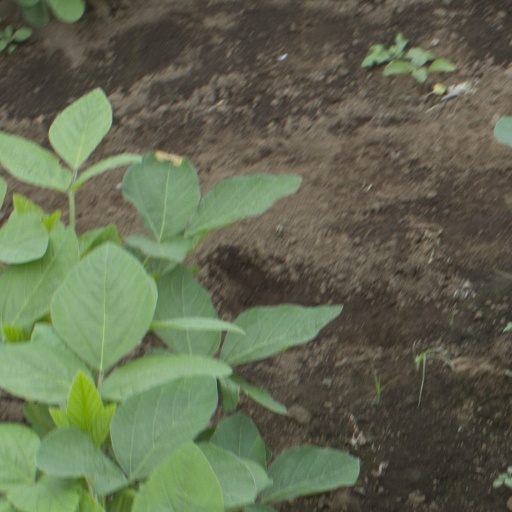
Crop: soybean